Main-Travelled Roads

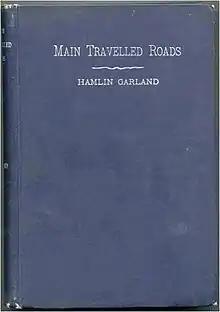
Main-Travelled Roads (first edition)

Main-Travelled Roads is a collection of short stories by the American author Hamlin Garland. First published in 1891, the stories are set in what the author refers to as the "Middle Border," the northwestern prairie states of Wisconsin, Nebraska, Iowa, Minnesota and South Dakota. In the book's eleven stories, Garland portrays the hardships of agrarian life, deconstructing the conventional myth of the American prairie while highlighting the economic and social conditions that characterized agricultural communities in the rural Midwest.